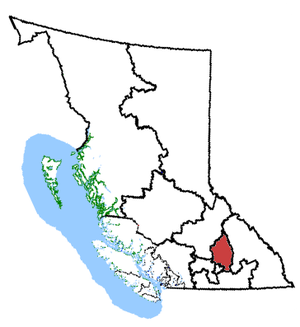
North Okanagan—Shuswap est une circonscription électorale fédérale canadienne de la Colombie-Britannique.